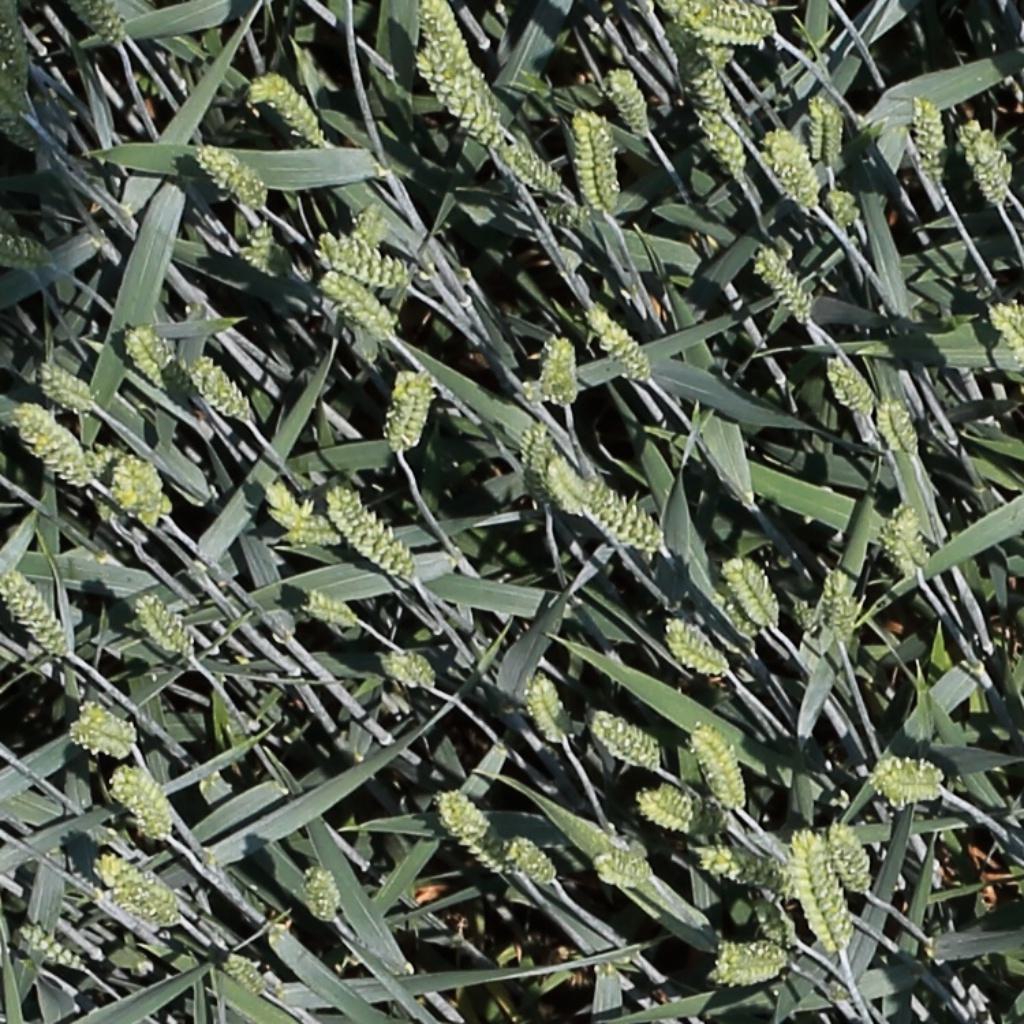
Country: Switzerland
Location: Usask
Wheat development stage: Filling